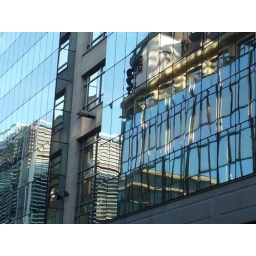
Office buildings reflected in office buildings